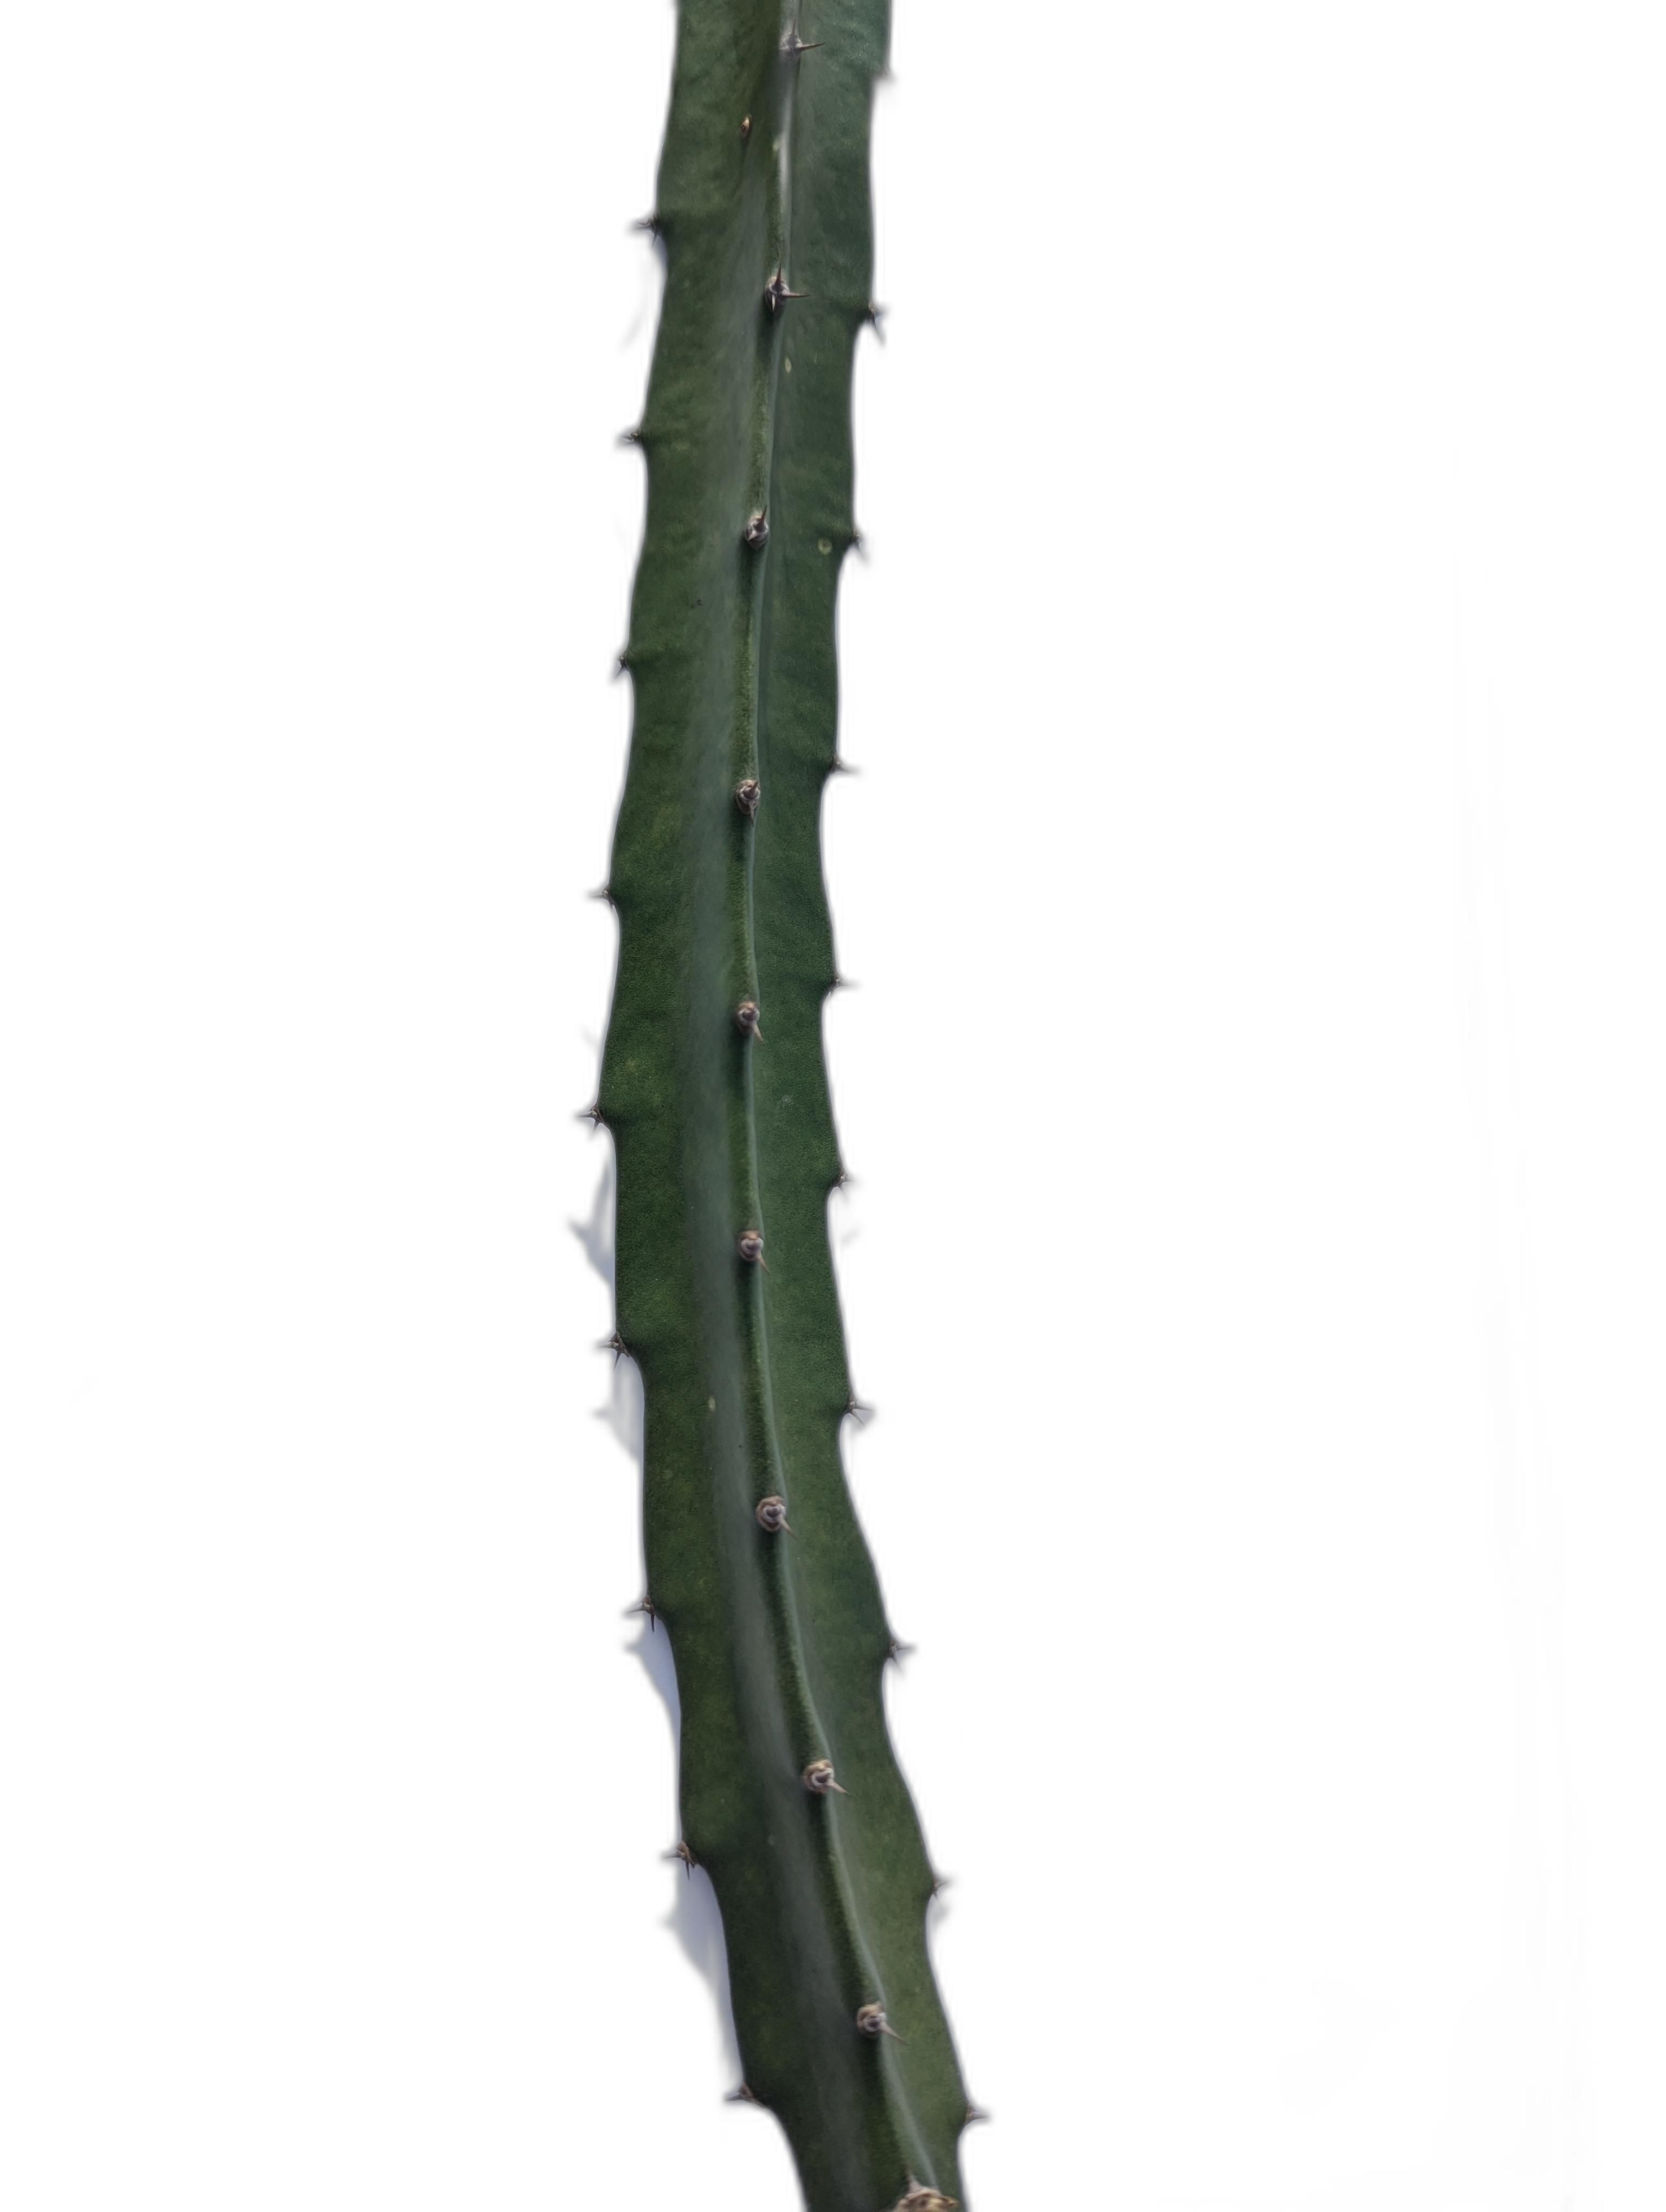
Label: Good leaf